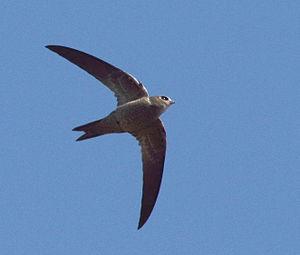
Le Martinet de Bradfield est une espèce d'oiseau appartenant à la famille des apodidés.